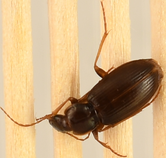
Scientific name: Calathus advena
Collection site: Rocky Mountains NEON (RMNP), plot RMNP_014